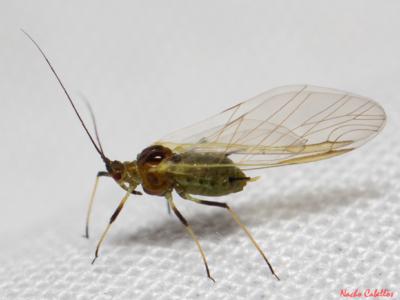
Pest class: english_grain_aphid